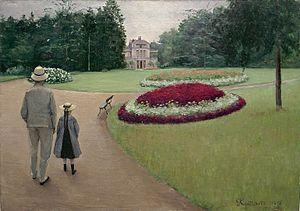
Gustave Caillebotte, né à Paris le 19 août 1848 et mort à Gennevilliers le 21 février 1894, est un peintre français, collectionneur, mécène et organisateur des expositions impressionnistes de 1877, 1879, 1880 et 1882.